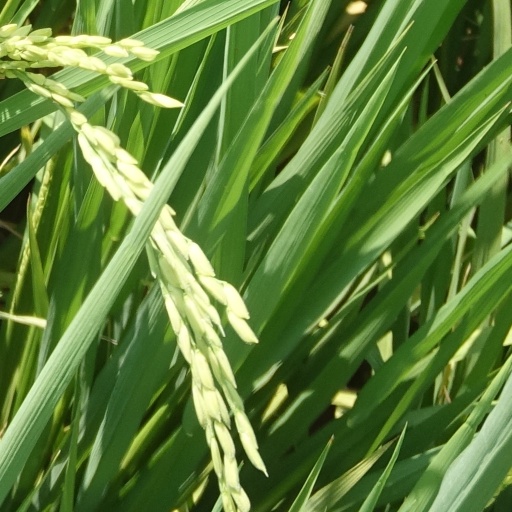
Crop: rice